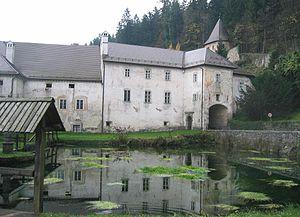
Ulrich III, né vers 1220 et mort le 27 octobre/27 décembre 1269 à Cividale, fut duc de Carinthie de 1257 à sa mort, le dernier souverain de la maison de Sponheim.
La chartreuse Notre-Dame de Freudenthal ou chartreuse de Val-Joyeuse, est une ancienne chartreuse, située à Bistra ou en allemand : Freudnitz, près de Vrhnika en Carniole-Intérieure, à 8 km, au sud de Ljubljana, en Slovénie.